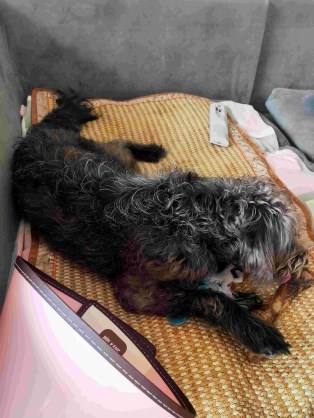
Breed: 2342-n000102-miniature_schnauzer